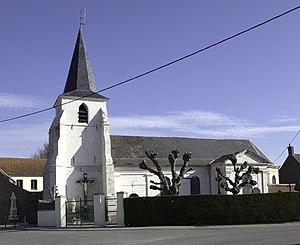
L'église de Salperwick
Salperwick est une commune française située dans le département du Pas-de-Calais en région Hauts-de-France. Cette commune à la particularité d'être construite sur un marais.